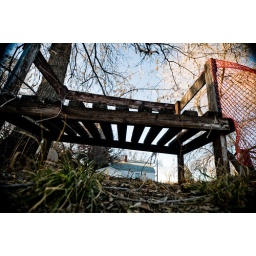
some fruits of walking around with my camera